Capitalism as Religion

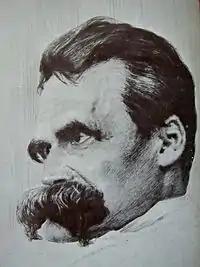
Friedrich Nietzsche

According to German sociologist Christoph Deutschmann, capitalism is a religion. To do so, one would first have to find a general concept of religion and then clarify whether the phenomenon of capitalism can be subsumed under it, along with traditional religions. There is still no general definition of religion in the social sciences; even Weber, who only described religious practices, abandoned the attempt to define it. Deutschmann refers to the thesis of the famous sociologist Niklas Luhmann: religion cannot be fixed in generic categories because it is already the genus of all genera and always remains a mystery or a cipher; God is outside the realm of meaning and symbolism, it means nothing concrete, it is both hidden and open to observation. Therefore, Deutschman concludes, the criterion for comparing capitalism and religion cannot be found at the level of an abstract, prehistoric conception of religion; coincidence is possible only in the negative sense, as the coincidence of the paradoxes encountered when trying to define both phenomena.